List of dangerous snakes

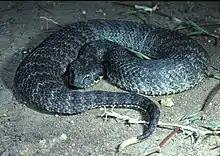
Common death adder ("Acanthophis antarcticus")

The common death adder ("Acanthophis antarcticus") is a highly venomous snake species with a 50–60% untreated mortality rate. It is also the fastest striking venomous snake in the world. A death adder can go from a strike position, to strike and envenoming their prey, and back to strike position again, in less than 0.15 seconds. The SC value is 0.4 mg/kg and the venom yield per bite can range anywhere from 70–236 mg. Unlike other snakes that flee from approaching humans crashing through the undergrowth, common death adders are more likely to sit tight and risk being stepped on, making them more dangerous to the unwary bushwalker. They are said to be reluctant to bite unless actually touched.